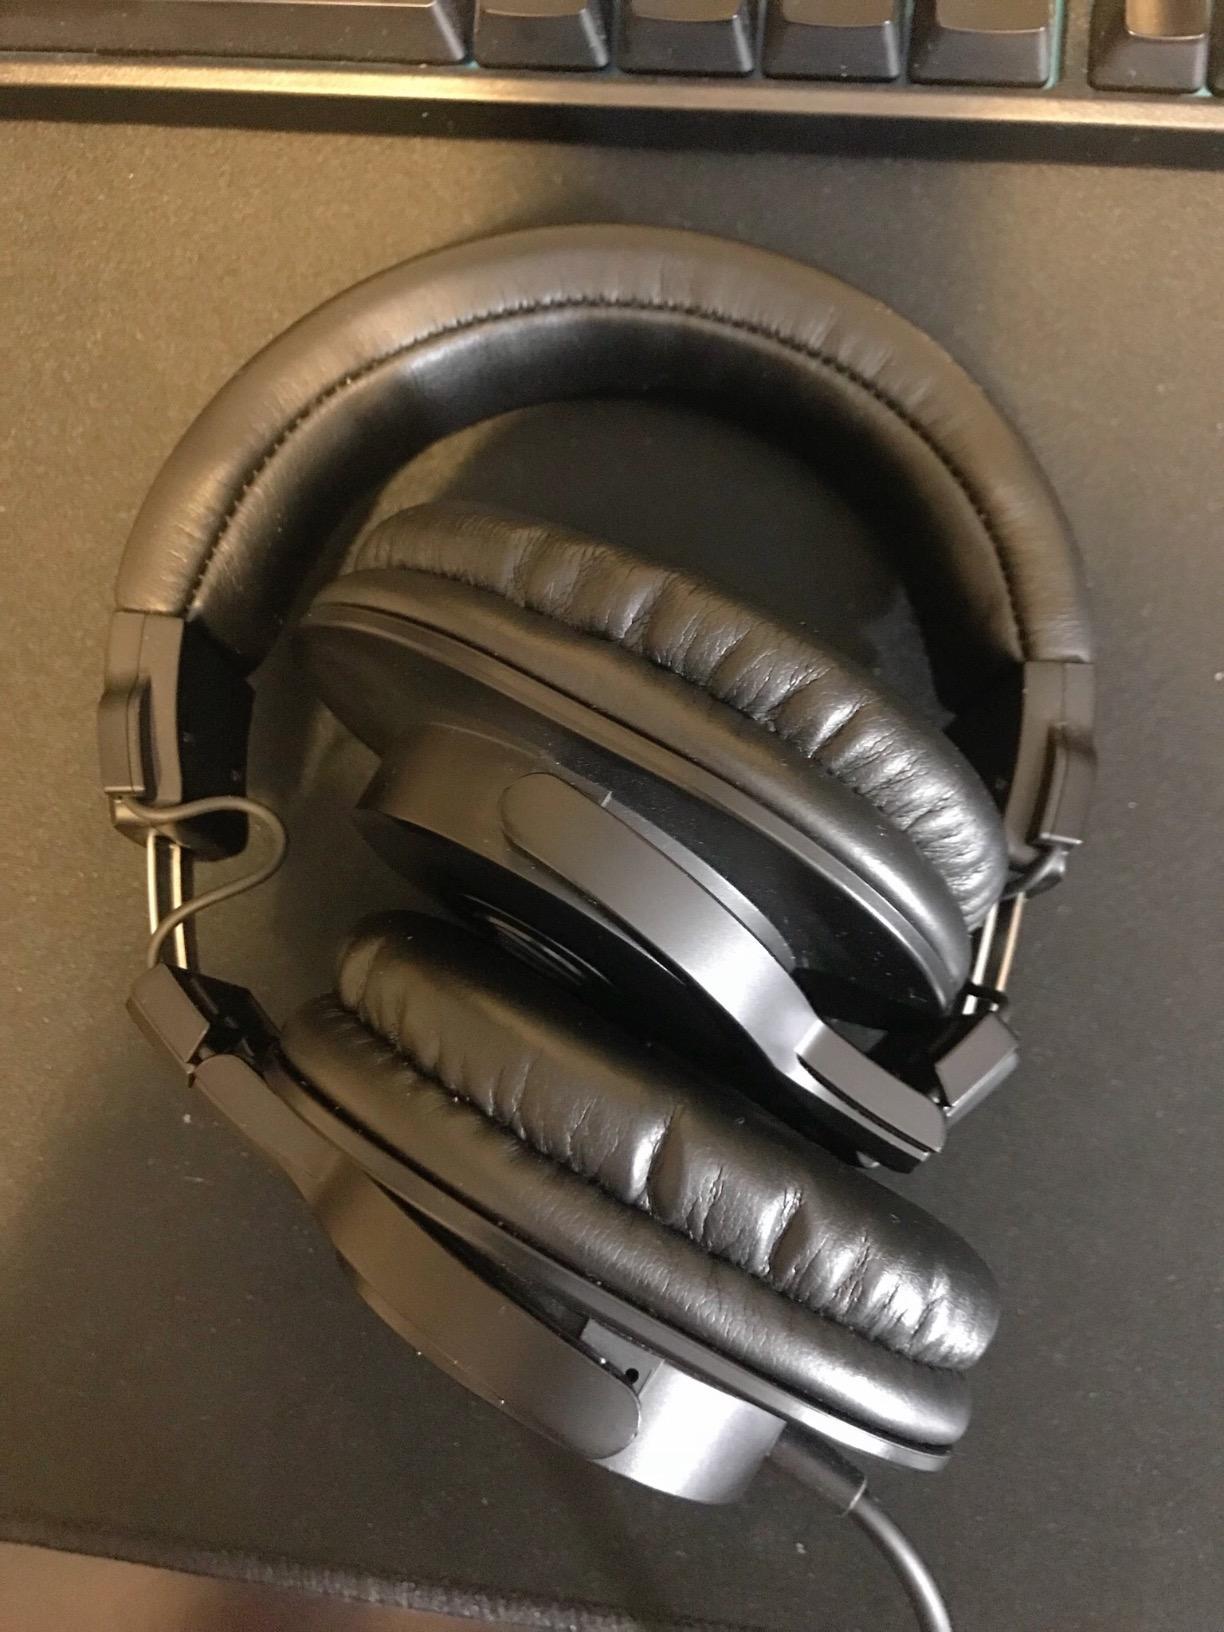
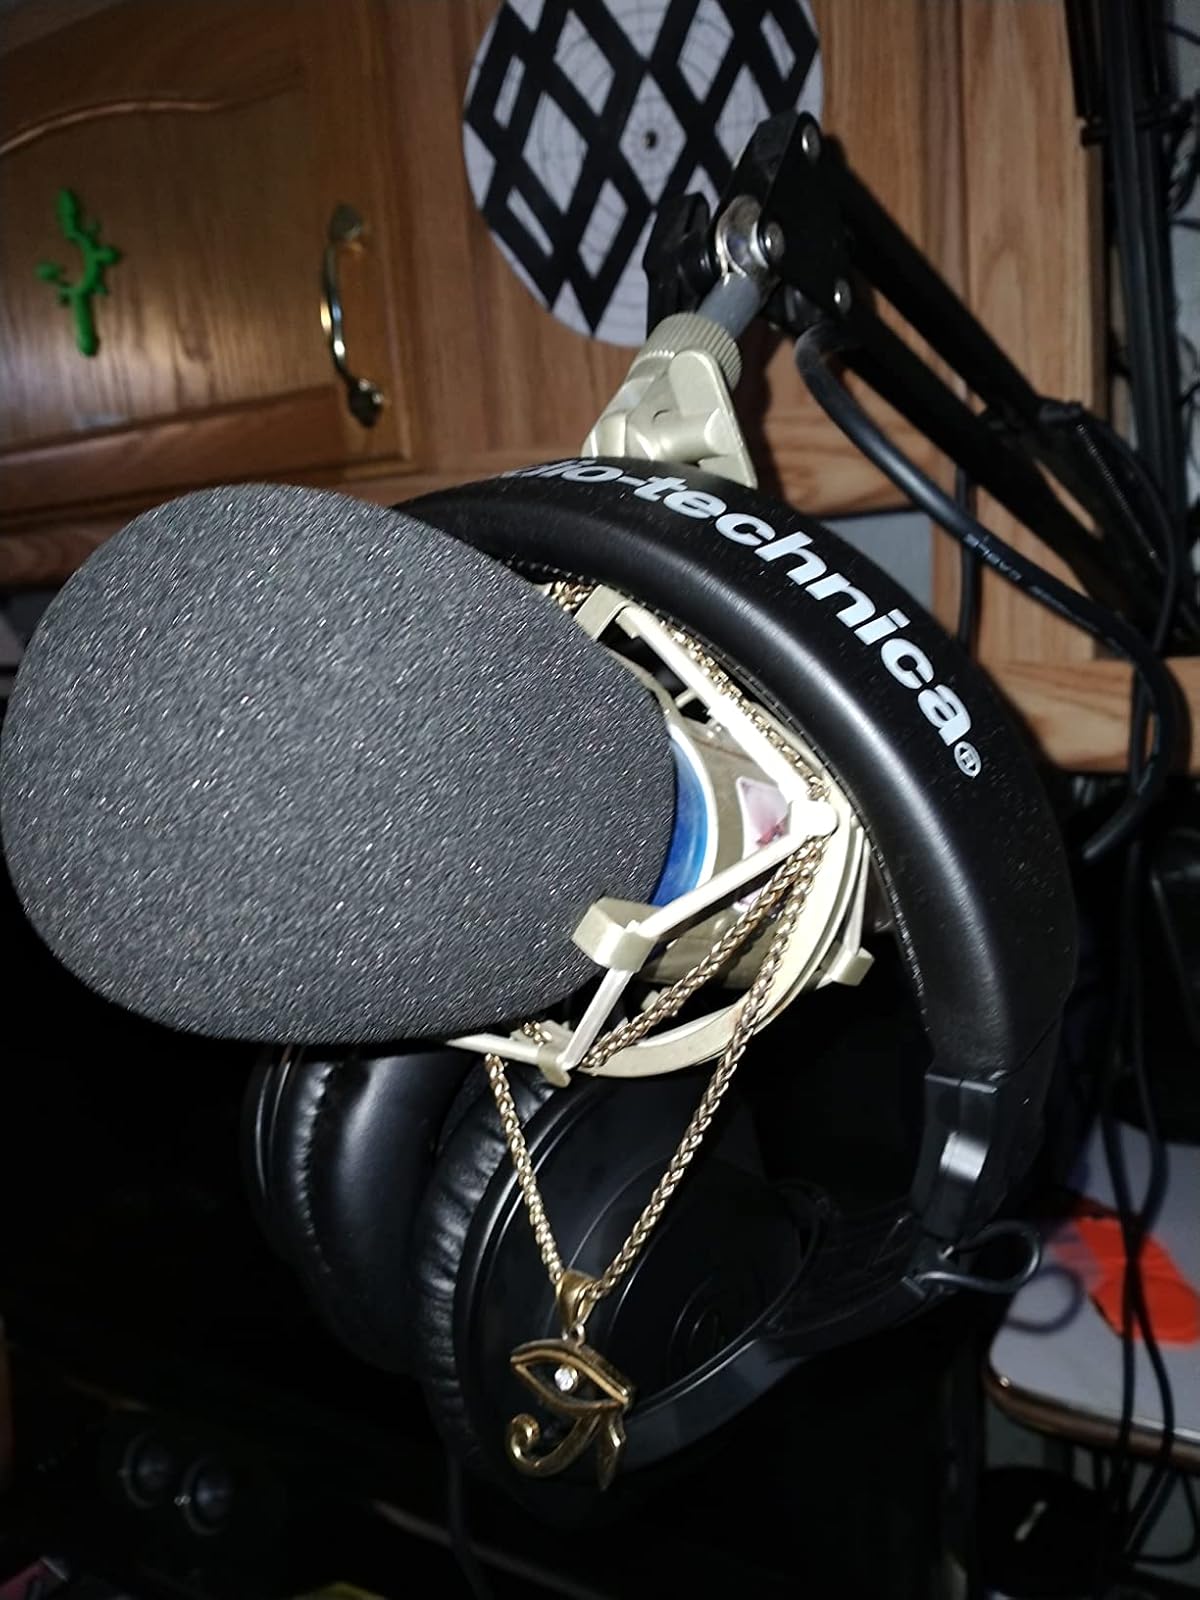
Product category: headphones
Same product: no